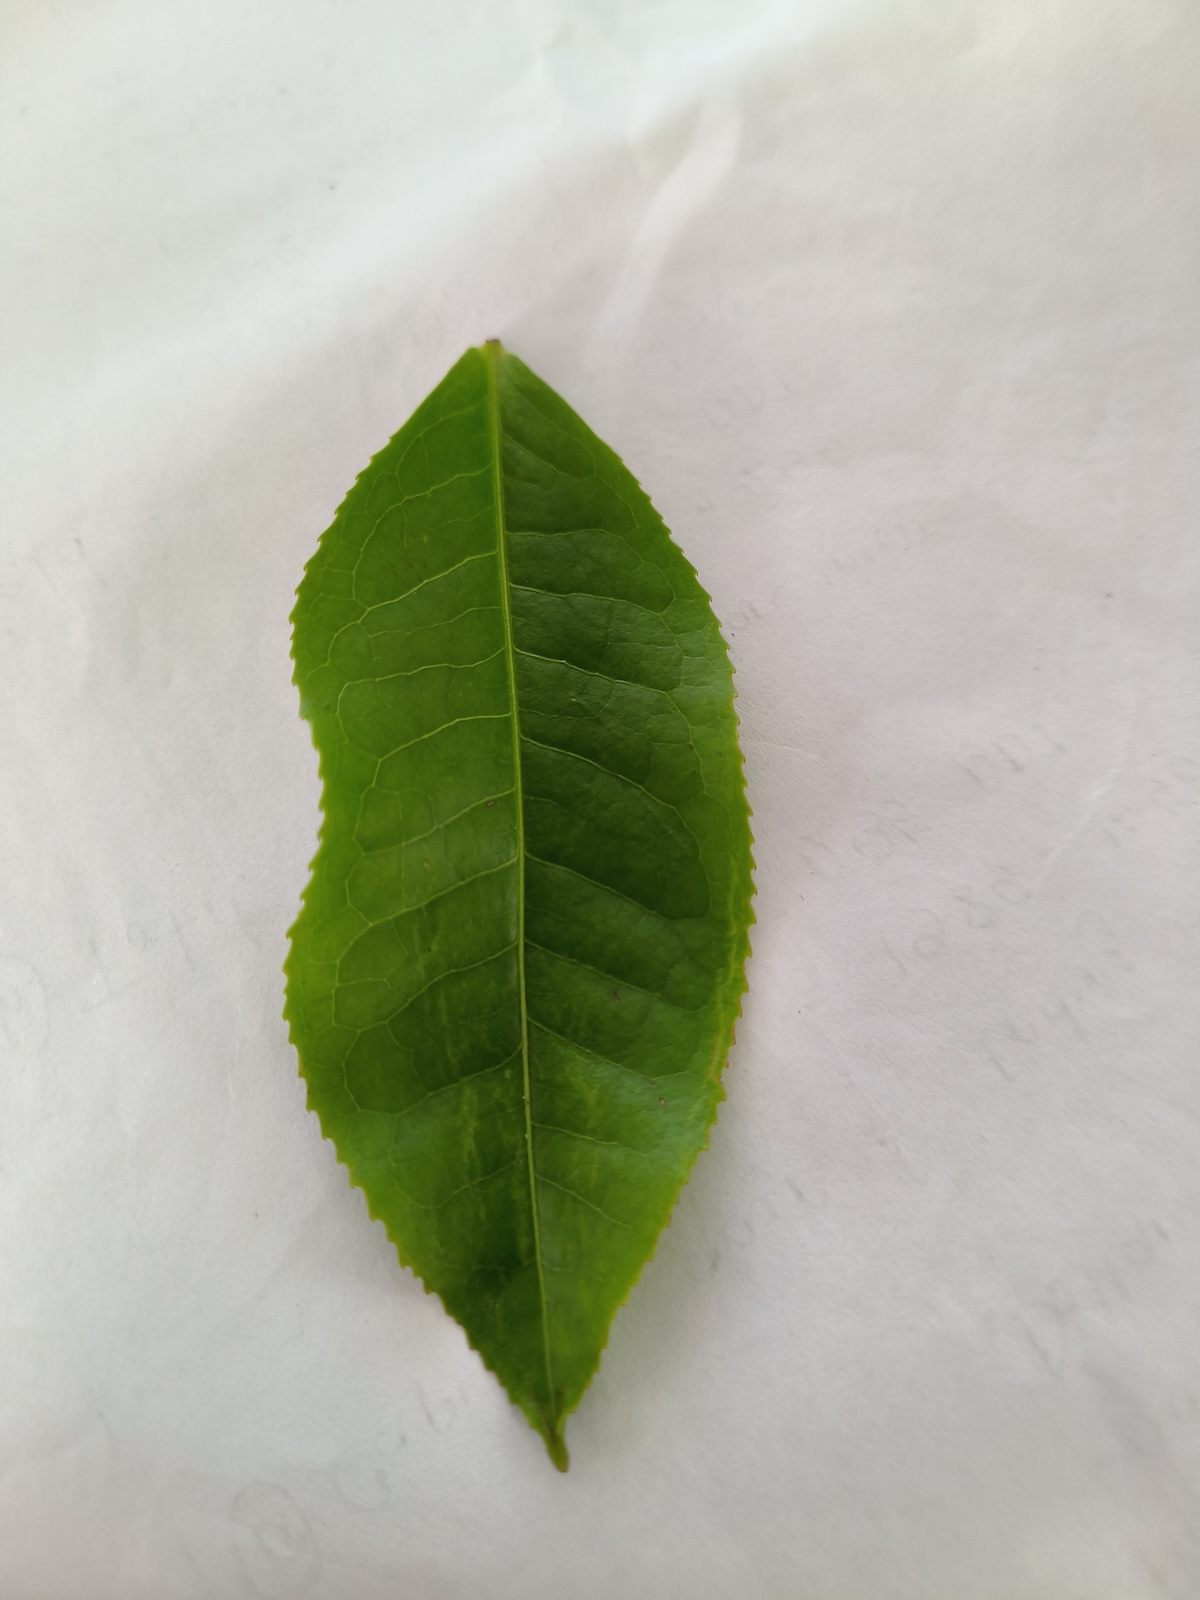
Label: Healthy leaf